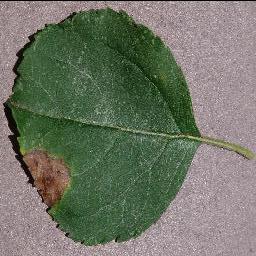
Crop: apple
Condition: black_rot